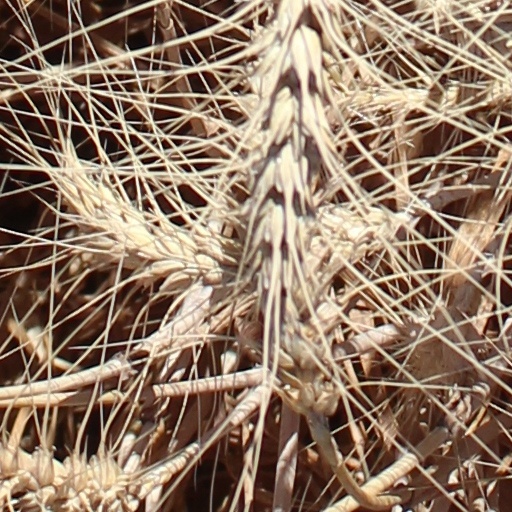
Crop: wheat